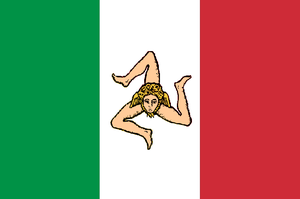
Le drapeau de l'Italie est le drapeau national de la république italienne. Il est composé de trois bandes verticales, une verte, une blanche et une rouge.